Second Battle of Bull Run

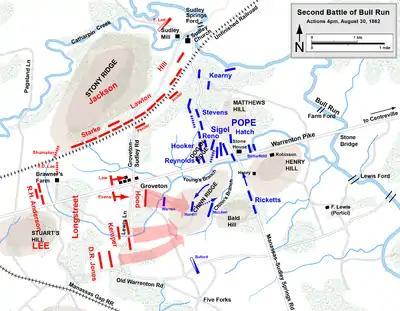
August 30, 4 p.m.: Start of Longstreet's attack

The Union men faced a formidable task. Butterfield's division had to cross of open pasture, land owned by widow Lucinda Dogan, the final of which were steeply uphill, to attack a strong position behind the unfinished railroad. Porter then ordered John Hatch's division to support Butterfield's right flank. Hatch formed his four brigades into a line of battle, the attack being spearheaded by his own brigade, now commanded by Col. Timothy Sullivan since he assumed division command the day earlier. Hatch's division had only to traverse, but was required to perform a complex right wheel maneuver under fire to hit the Confederate position squarely in its front. They experienced devastating fire from Stephen Lee's batteries and then withering volleys from the infantrymen in the line. In the confusion, Hatch was knocked from his horse by an artillery shell and taken off the field unconscious. Nevertheless, they were able to break the Confederate line, routing the 48th Virginia Infantry. The Stonewall Brigade rushed in to restore the line, taking heavy casualties, including its commander, Col. Baylor. In what was arguably the most famous incident of the battle, Confederates in Col. Bradley T. Johnson's and Col. Leroy A. Stafford's brigades fired so much that they ran out of ammunition and resorted to throwing large rocks at the 24th New York, causing occasional damage, and prompting some of the surprised New Yorkers to throw them back. To support Jackson's exhausted defense, which was stretched to the breaking point, Longstreet's artillery added to the barrage against Union reinforcements attempting to move in, cutting them to pieces. Hatch's brigade fell back in confusion, the men running into Patrick's brigade and causing them to also panic. The mob quickly contacted Gibbon's brigade, which remained some distance to the rear, while Doubleday's brigade had inexplicably wandered away from the field of action. Meanwhile, Butterfield's hard-pressed division was buckling under heavy Confederate musketry and artillery blasts and coming near to disintegrating.